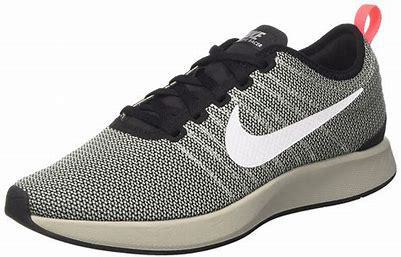
Brand: Nike
Model: Dualtone Racer